Halina Mlynkova

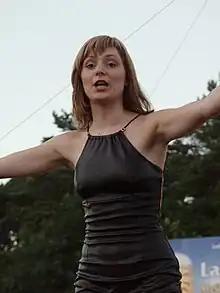

Halina Mlynkova (born 22 June 1977) is a Polish-Czech singer. From 1998 to 2003, she was the vocalist of a popular Polish folk-rock group Brathanki.